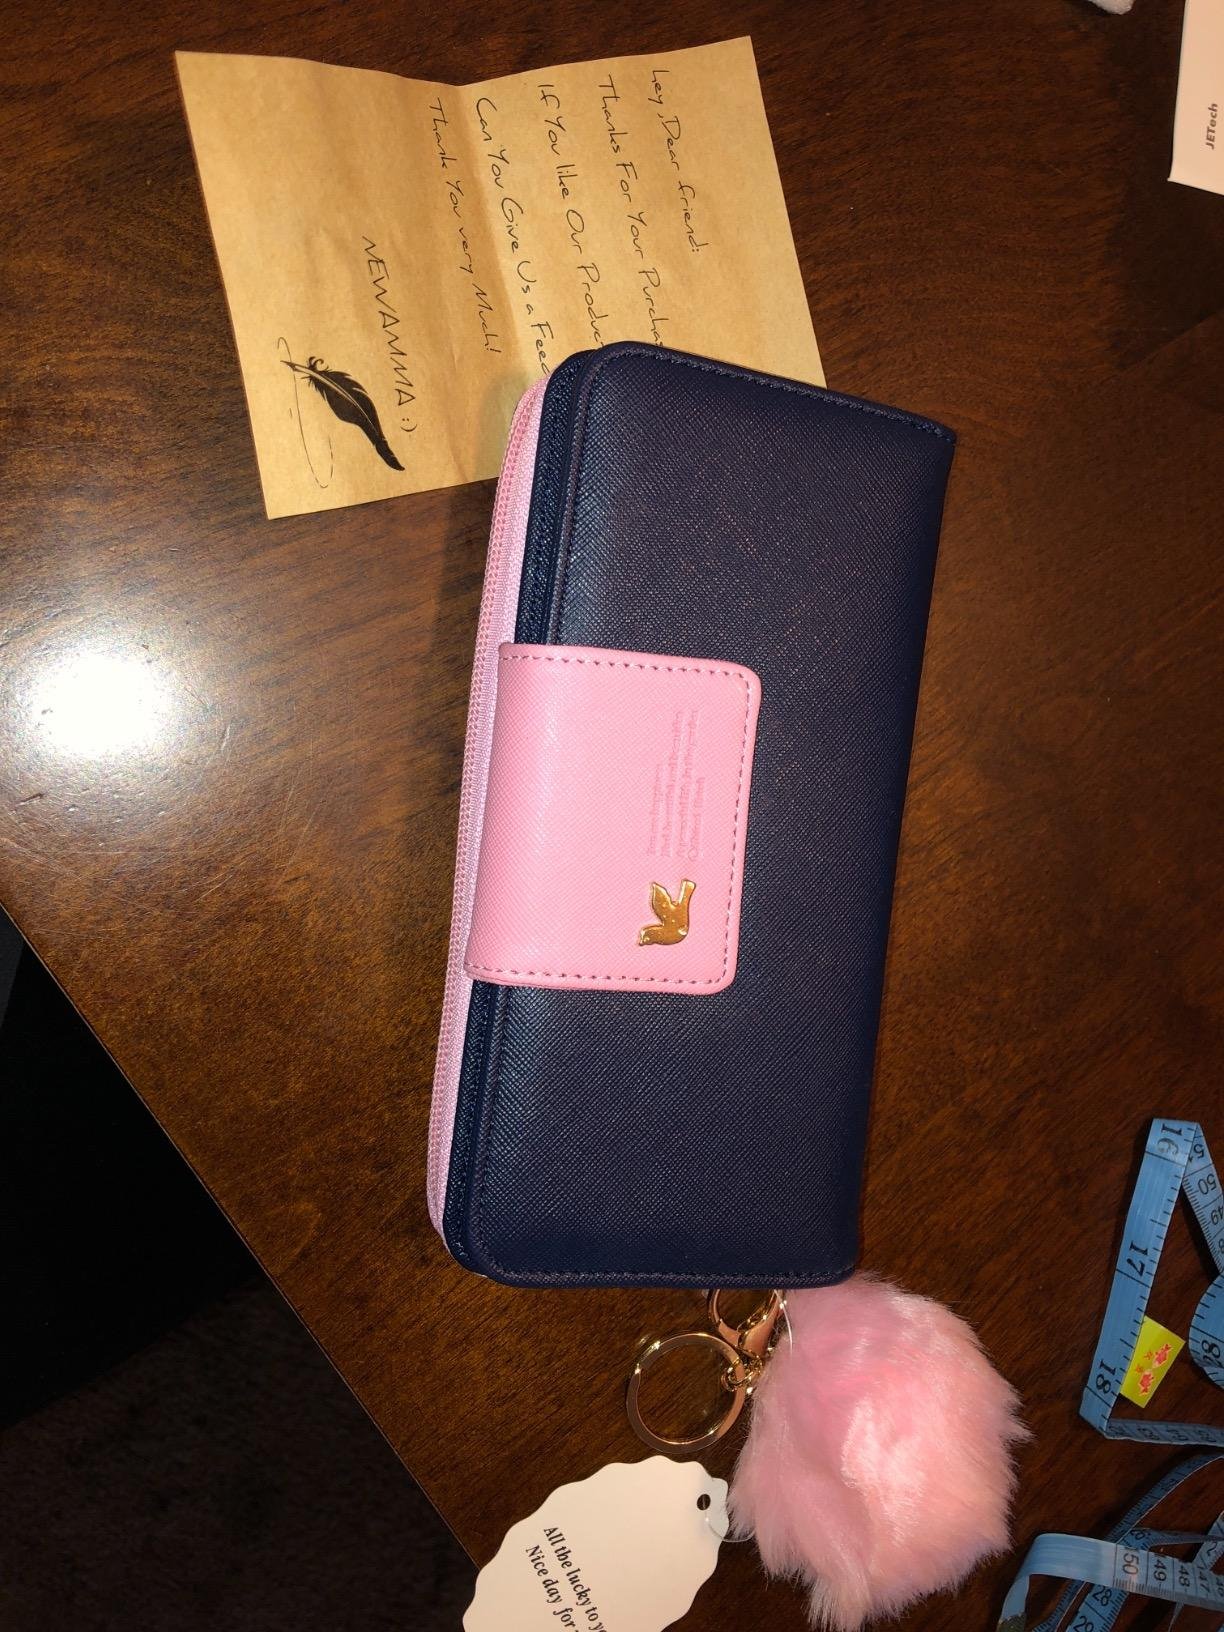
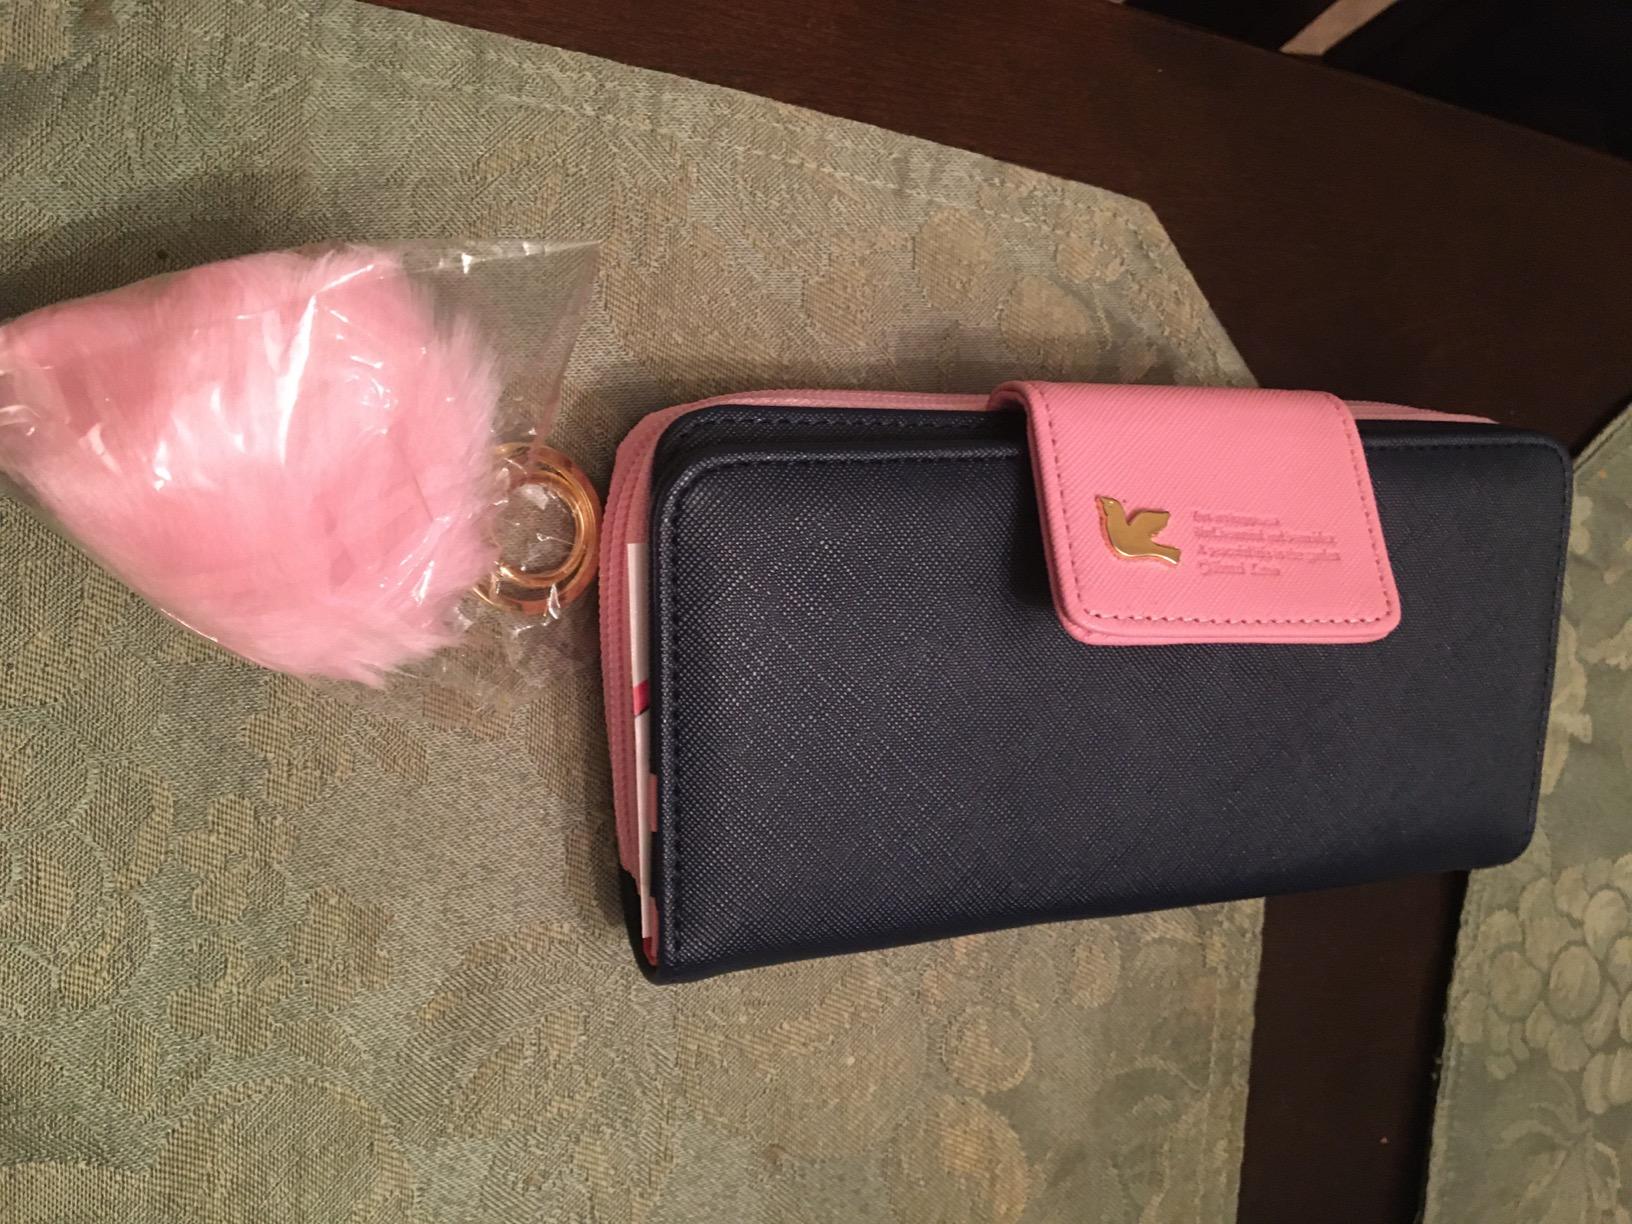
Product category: accessories_handbag
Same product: yes